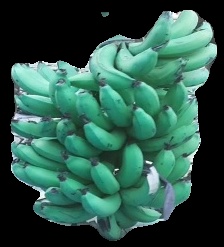
Variety: pachbale
Grade: grade3